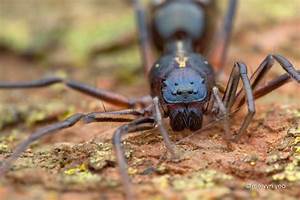
Label: spider